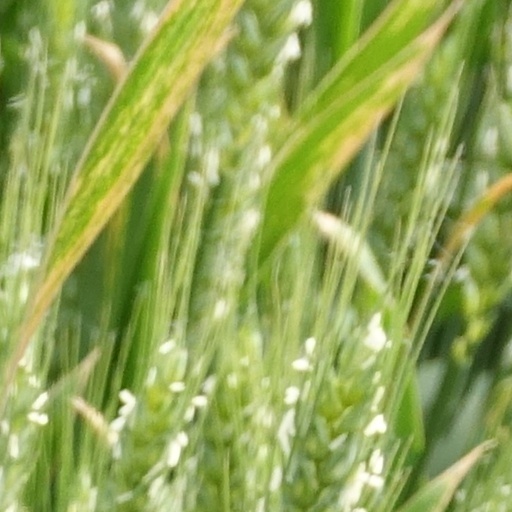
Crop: wheat